Blackness Castle

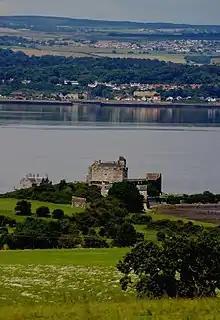
Blackness Castle as seen from the House of the Binns

The barony of Blackness was held in the mid-15th century by Sir George Crichton, Lord High Admiral of Scotland, Sheriff of Linlithgow, and later Earl of Caithness. The Crichtons were one of the most politically powerful Scottish families at the time, and were close to James II; George Crichton was governor of Stirling Castle when the King murdered the 8th Earl of Douglas there in 1452, and Crichton's cousin, William, was Chancellor of Scotland from 1439 to 1453. The castle was probably built in the mid-1440s, during a time of feuding between the Crichtons and the "Black" Douglases, which had resulted in the destruction of Crichton's tower at Barnton in Edinburgh in 1444.